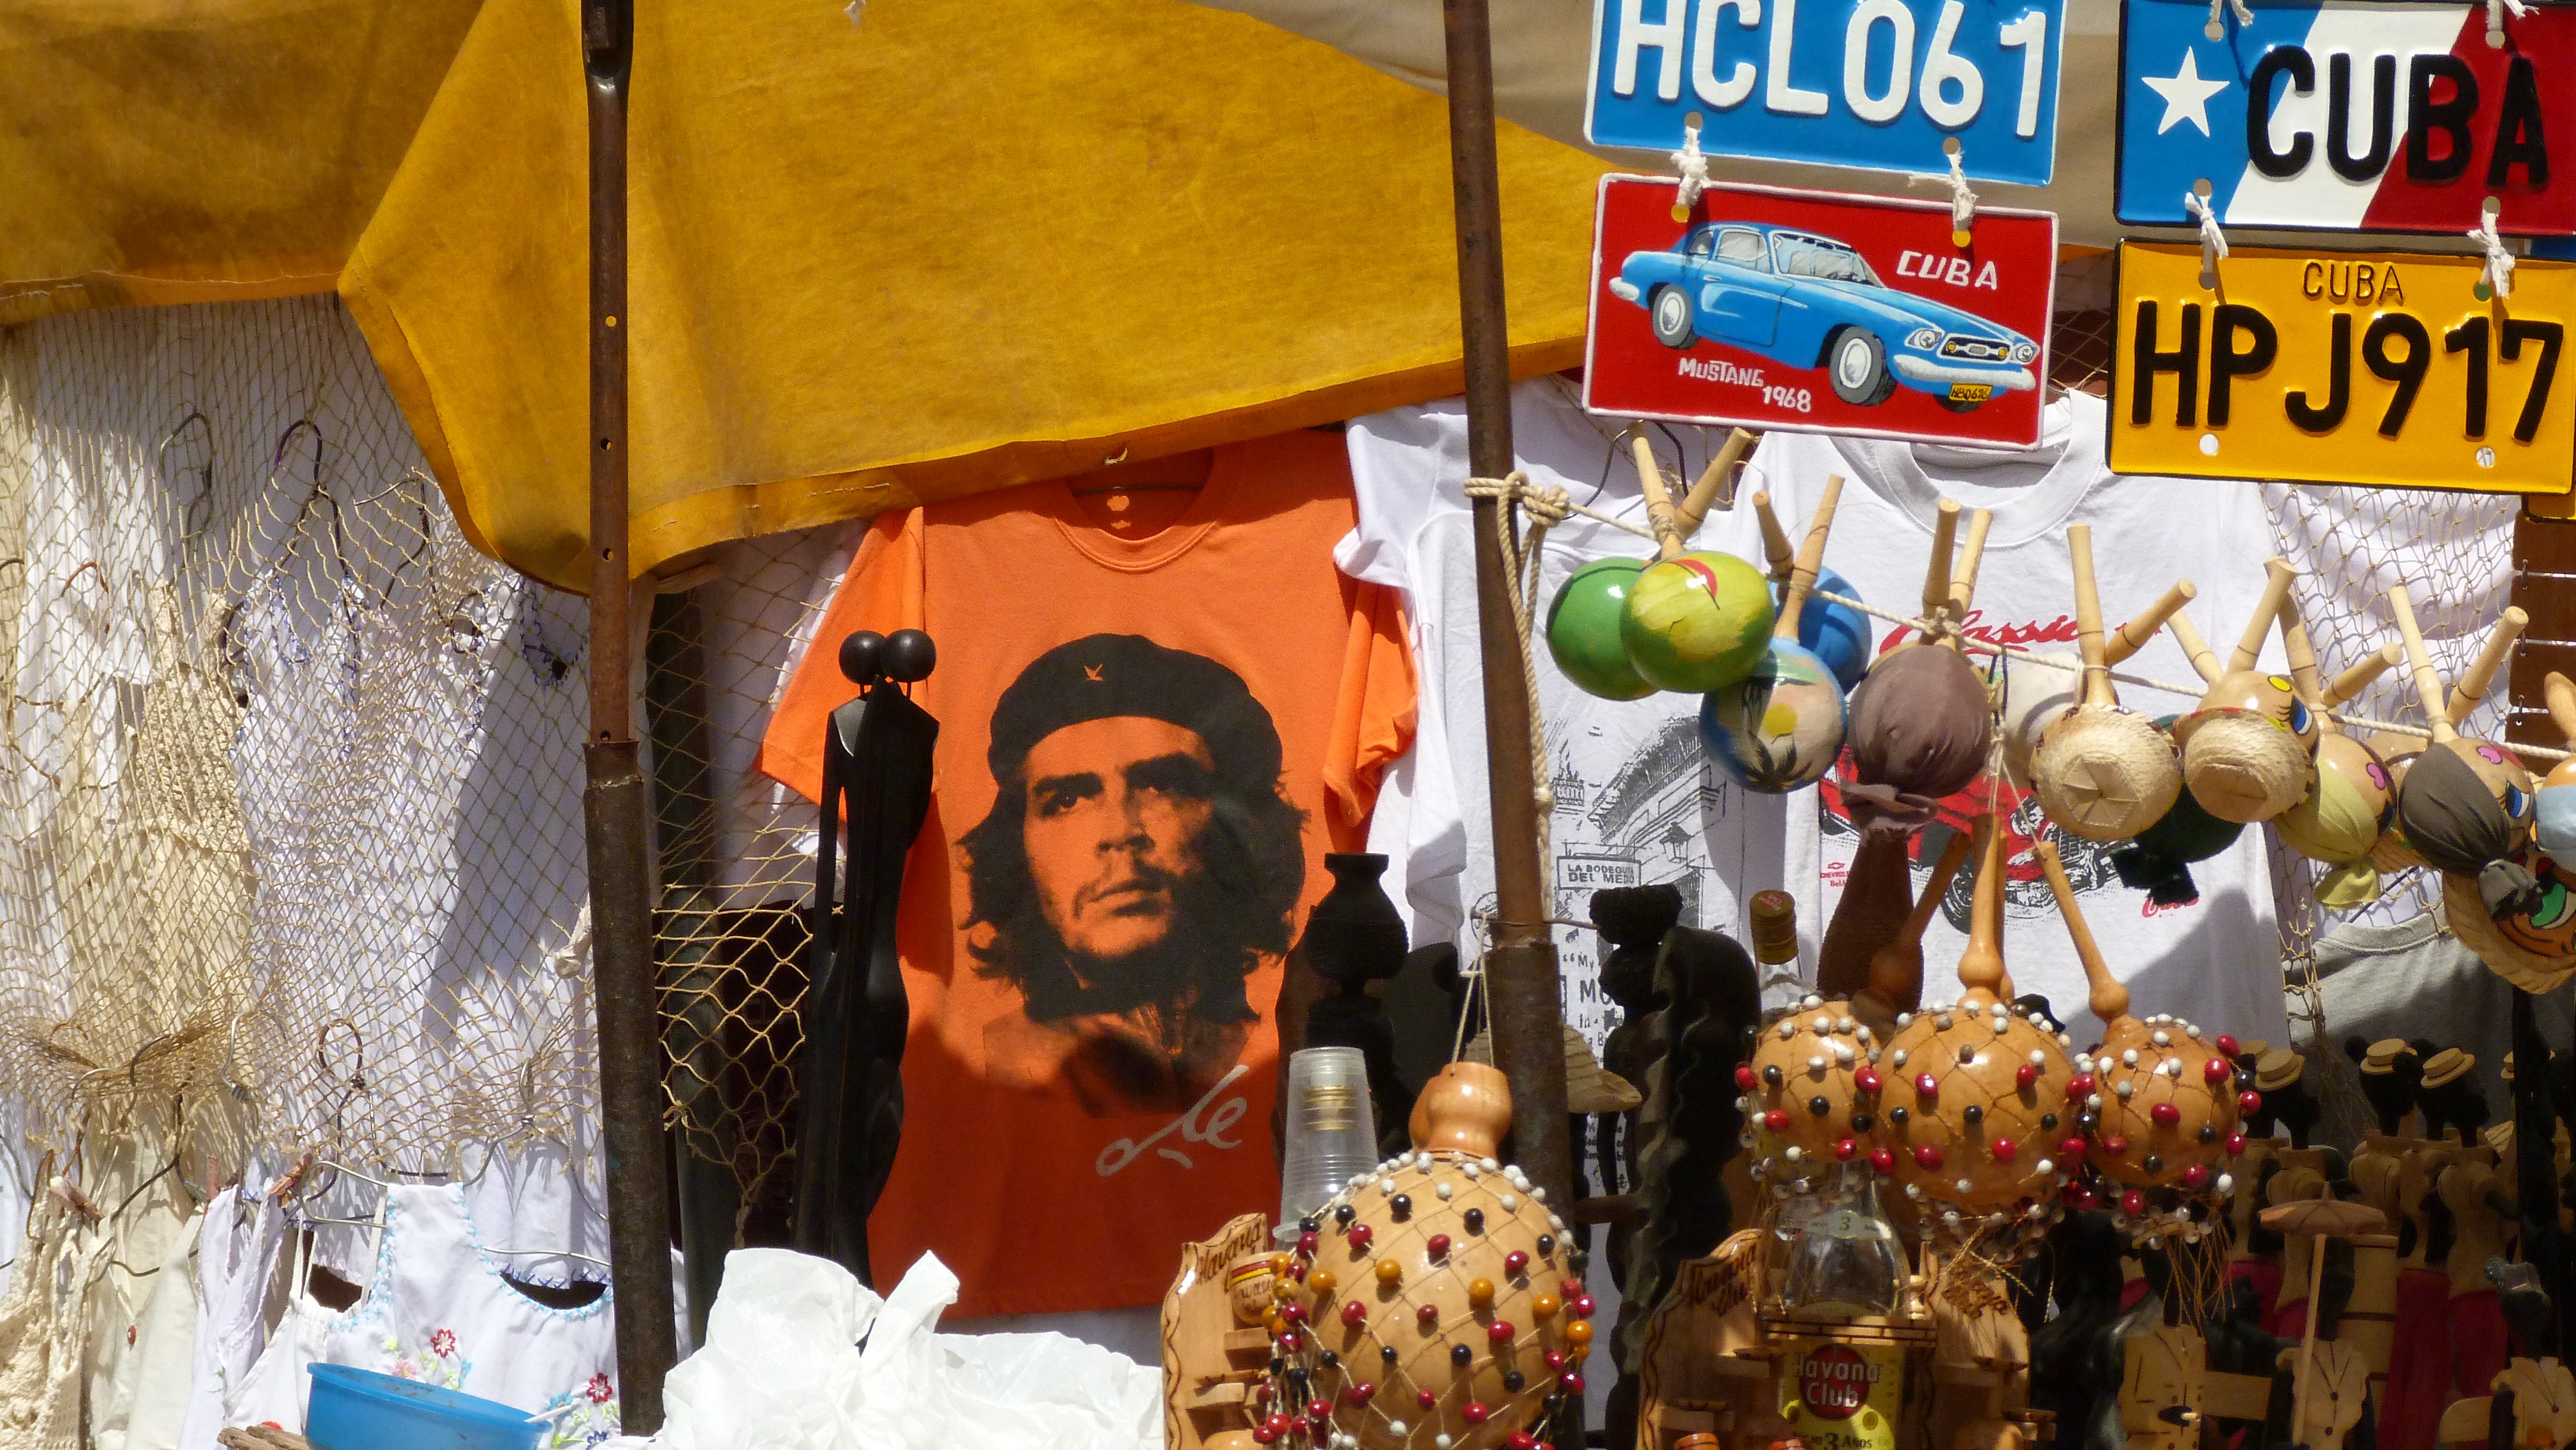
city, vendor, memory, bazaar, market, colorful, public space, cuba, che guevara